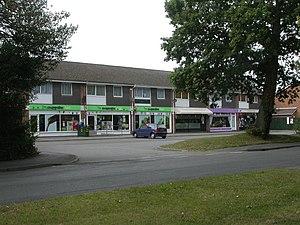
Hordle est un village et une paroisse civile dans le district de New Forest et le comté du Hampshire, en Angleterre.